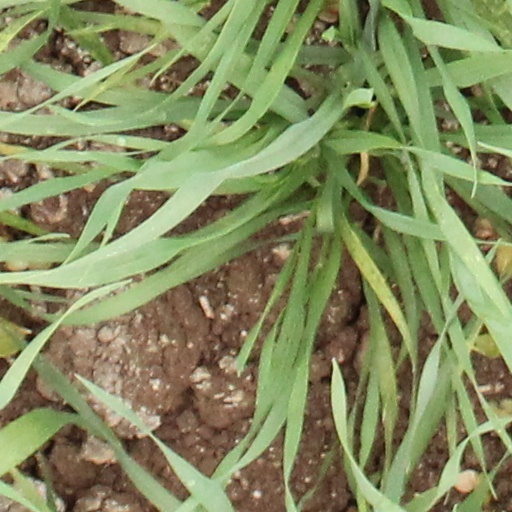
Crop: wheat